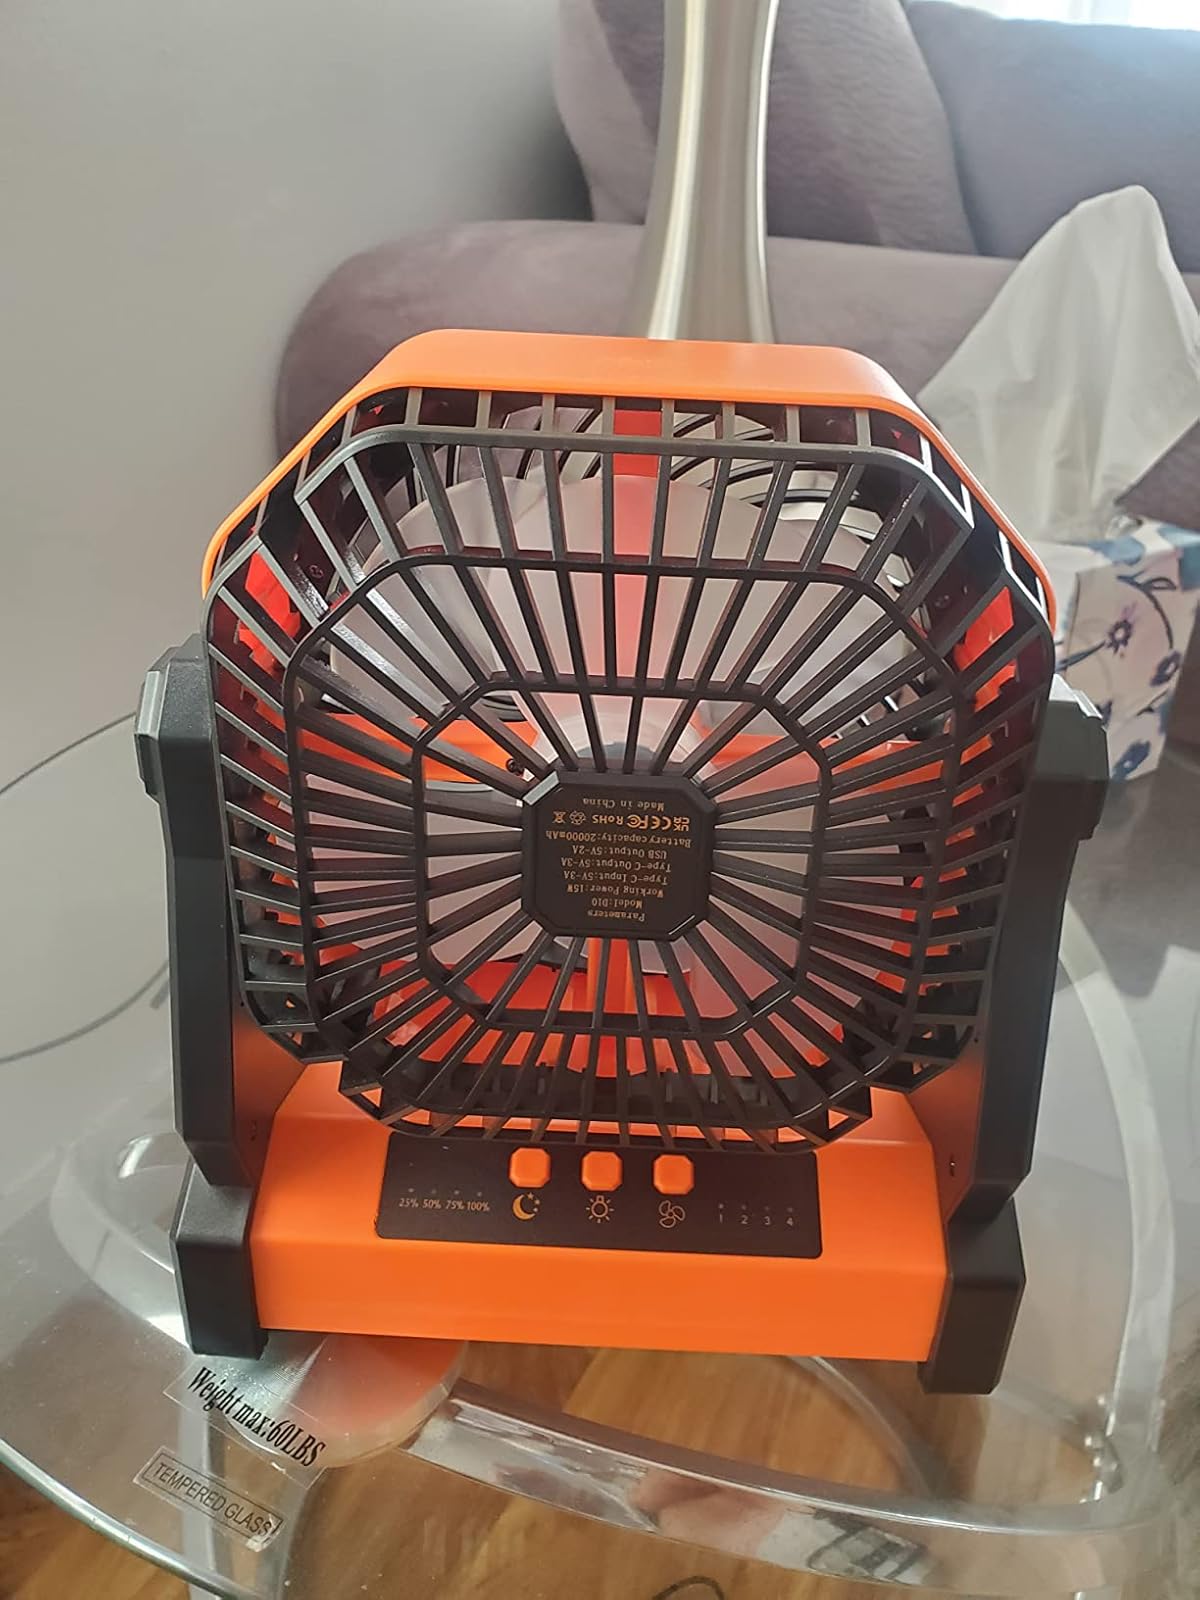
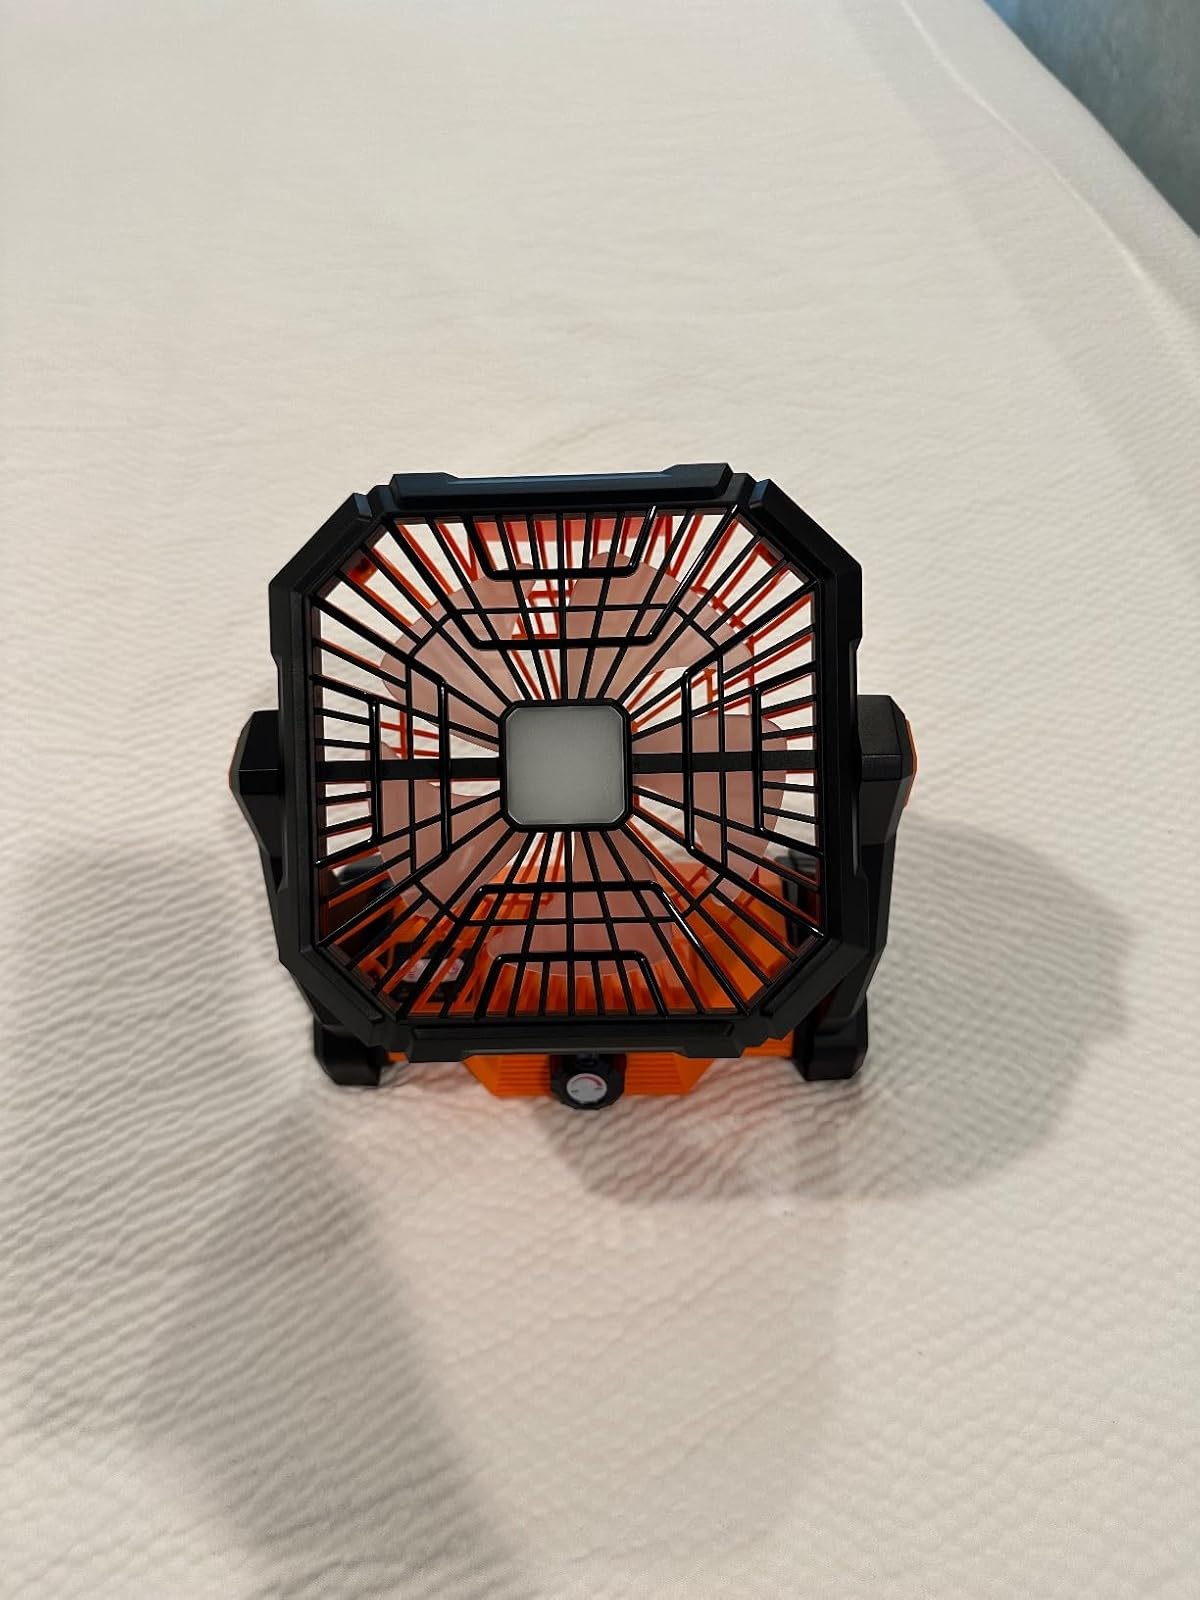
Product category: lantern
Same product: no